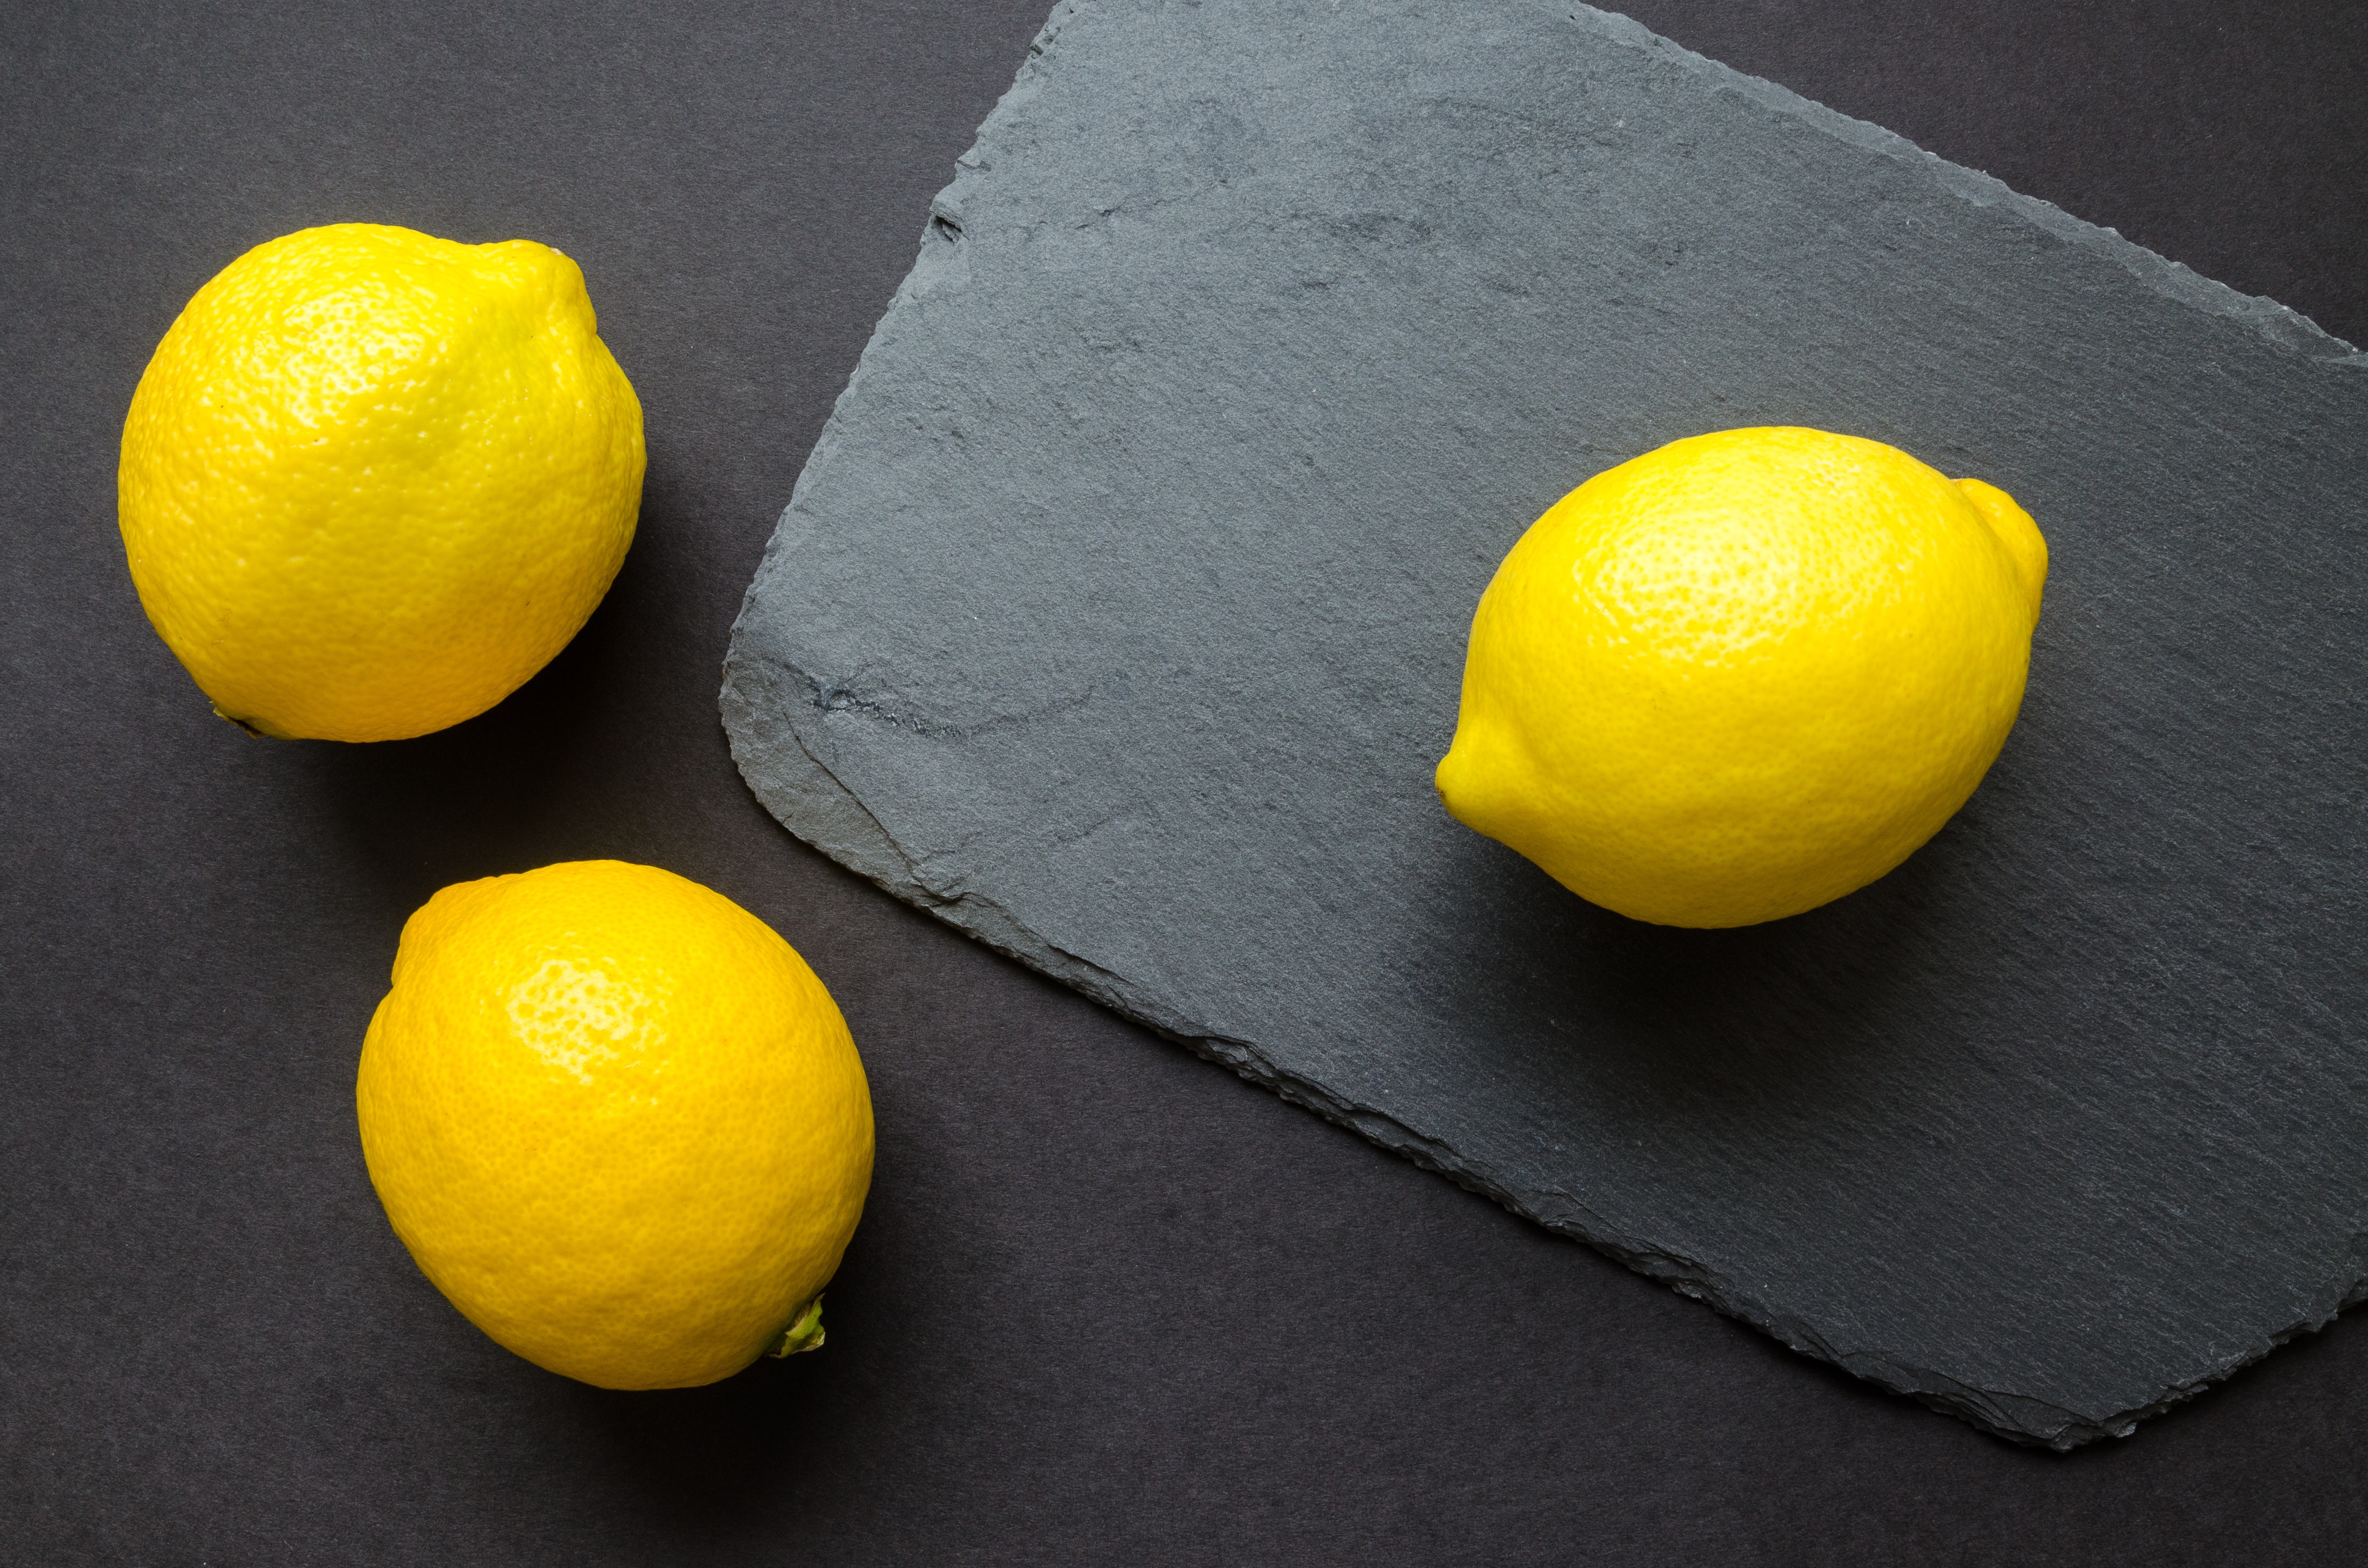
lemon, meyer lemon, yellow, citric acid, citron, lemon peel, sweet lemon, citrus, fruit, lime, food, persian lime, still life photography, plant, vegetarian food, orange, lemon lime, produce